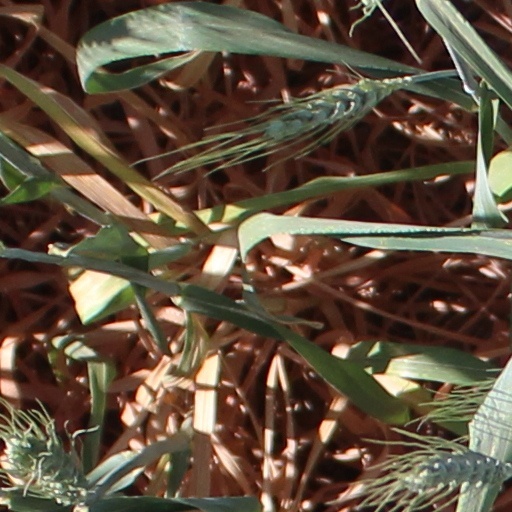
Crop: wheat